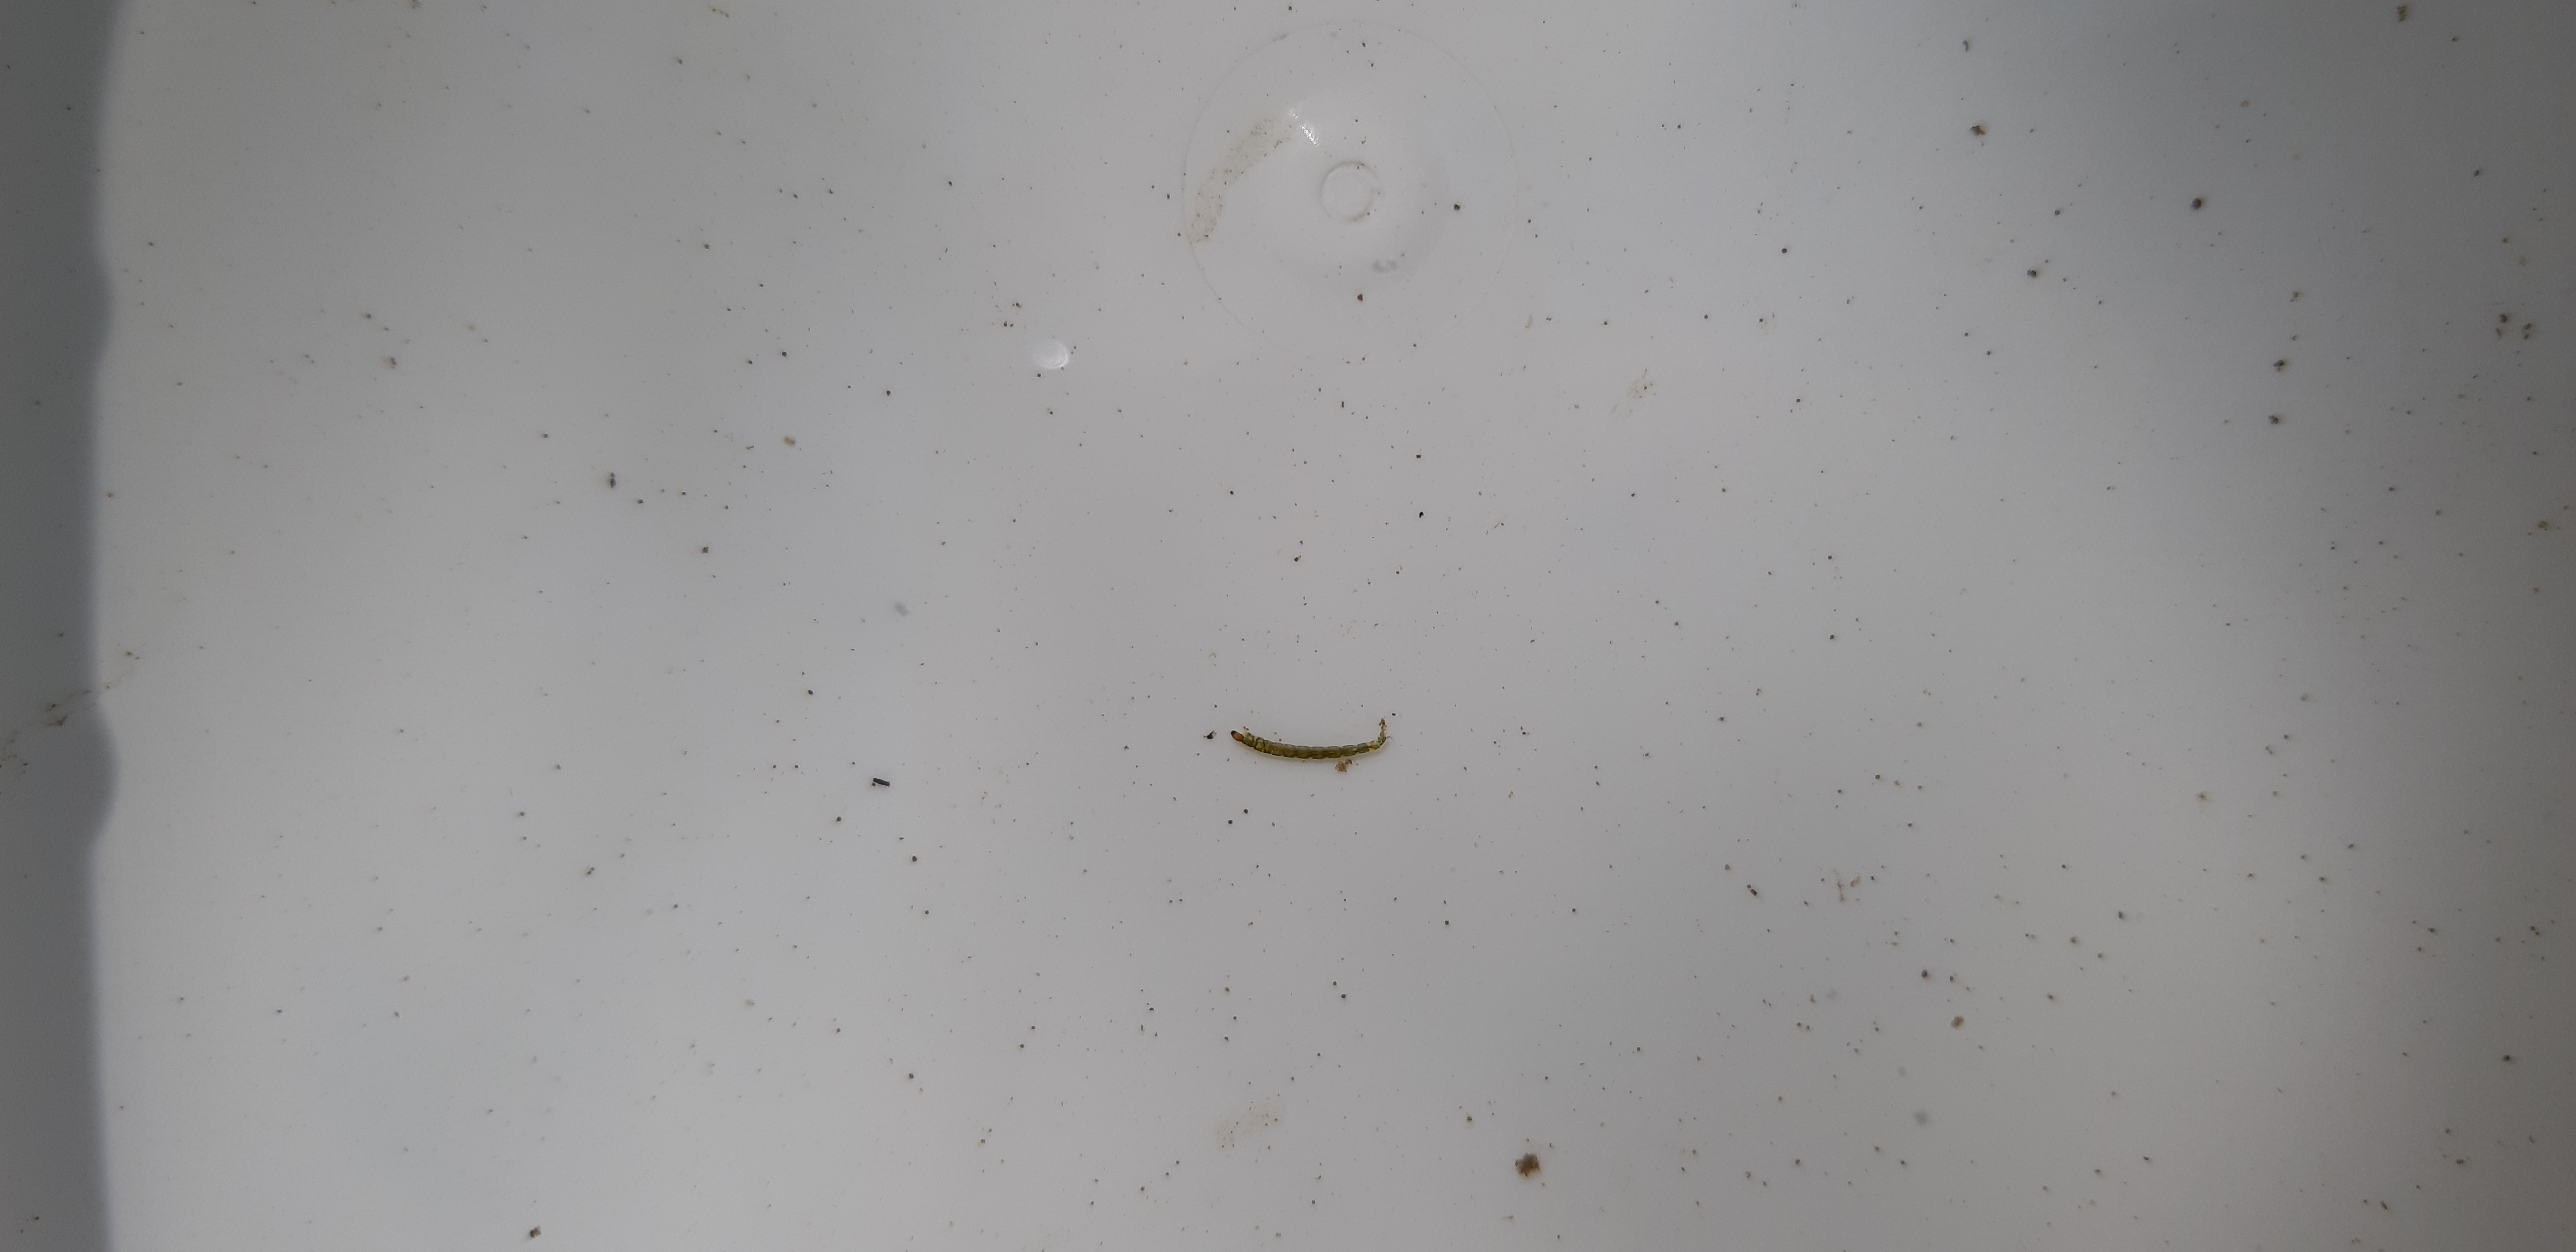
Macroinvertebrate group: caddisflies